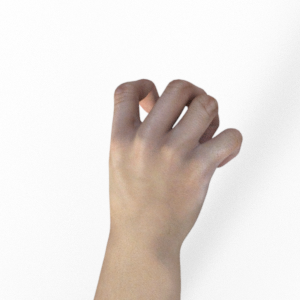
Label: rock